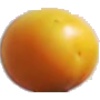
Label: cherry_wax_yellow